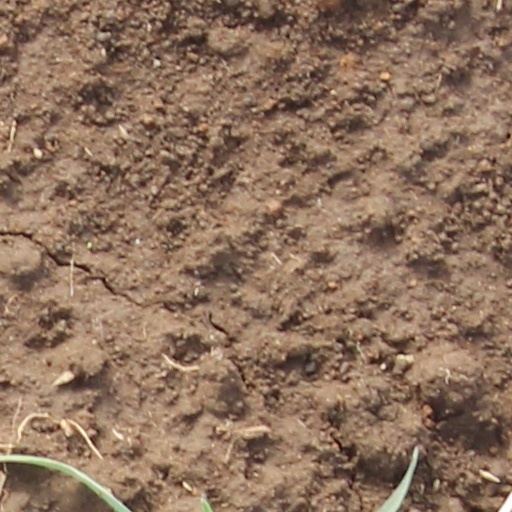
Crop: wheat